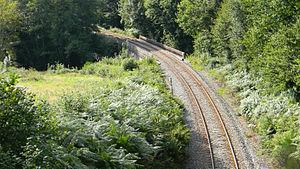
Le premier pont ferroviaire sur la Vienne aux Trois Pont, pris du pont routier sur la voie ferrée
Masléon est une commune française située dans le département de la Haute-Vienne, en région Nouvelle-Aquitaine.